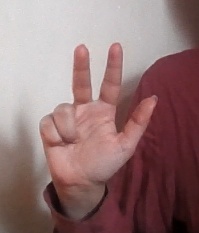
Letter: al